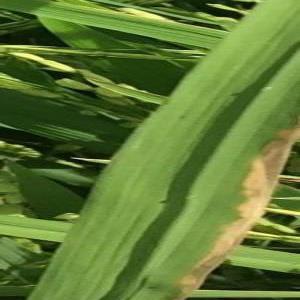
Disease: Bacterialblight